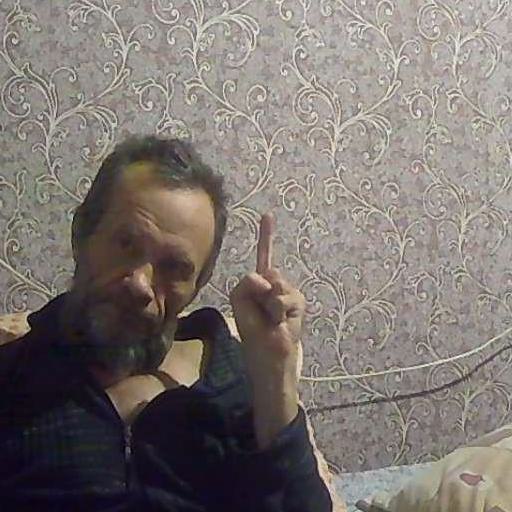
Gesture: one